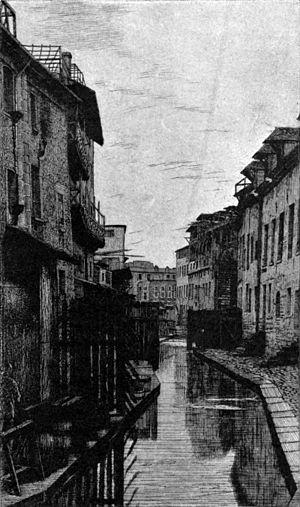
Tanneries sur la Bièvre
Adolphe Théodore Jules Martial Potémont dit A.-P. Martial, né le 10 février 1827 à Paris où il est mort le 14 octobre 1883 est un peintre et graveur français.